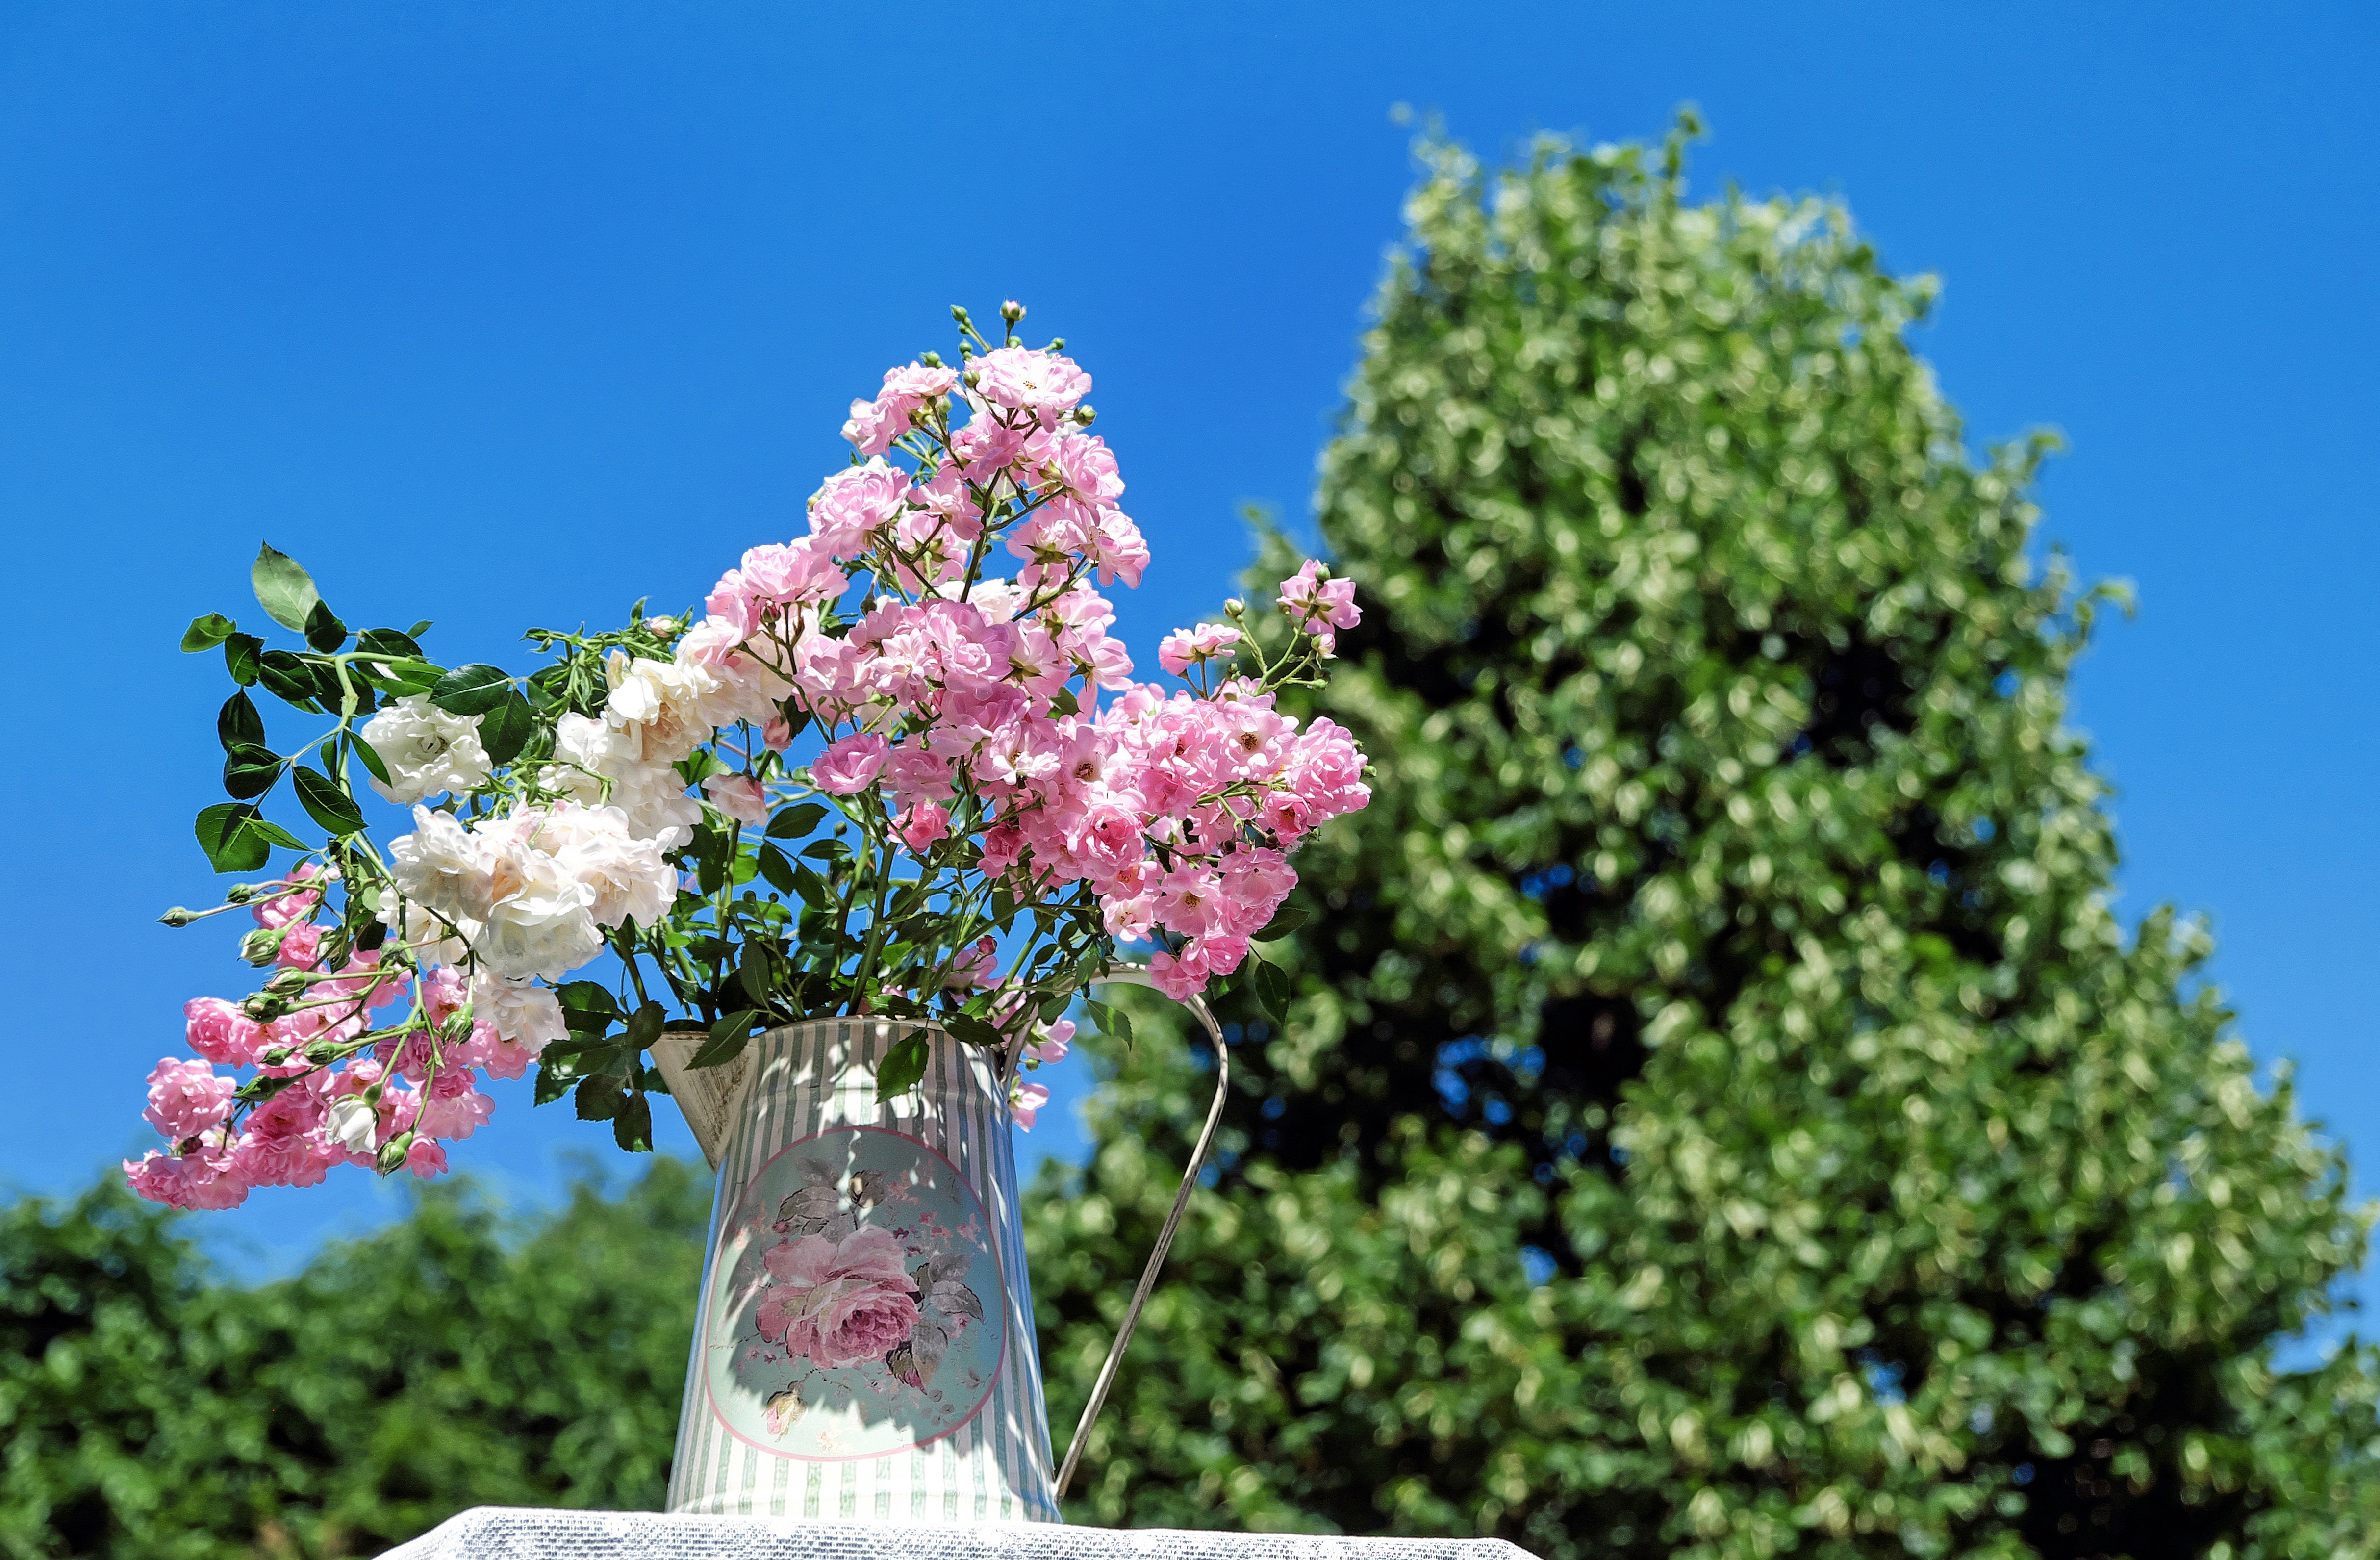
tree, branch, blossom, plant, flower, bloom, bouquet, botany, garden, flora, shrub, lilac, bouquet of roses, flowering plant, pink white, rose pitcher, woody plant, land plant